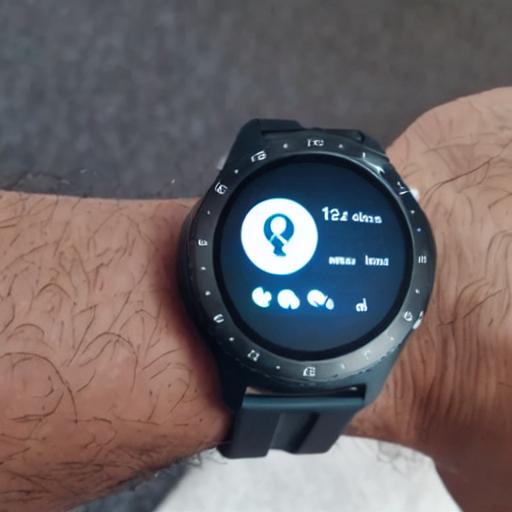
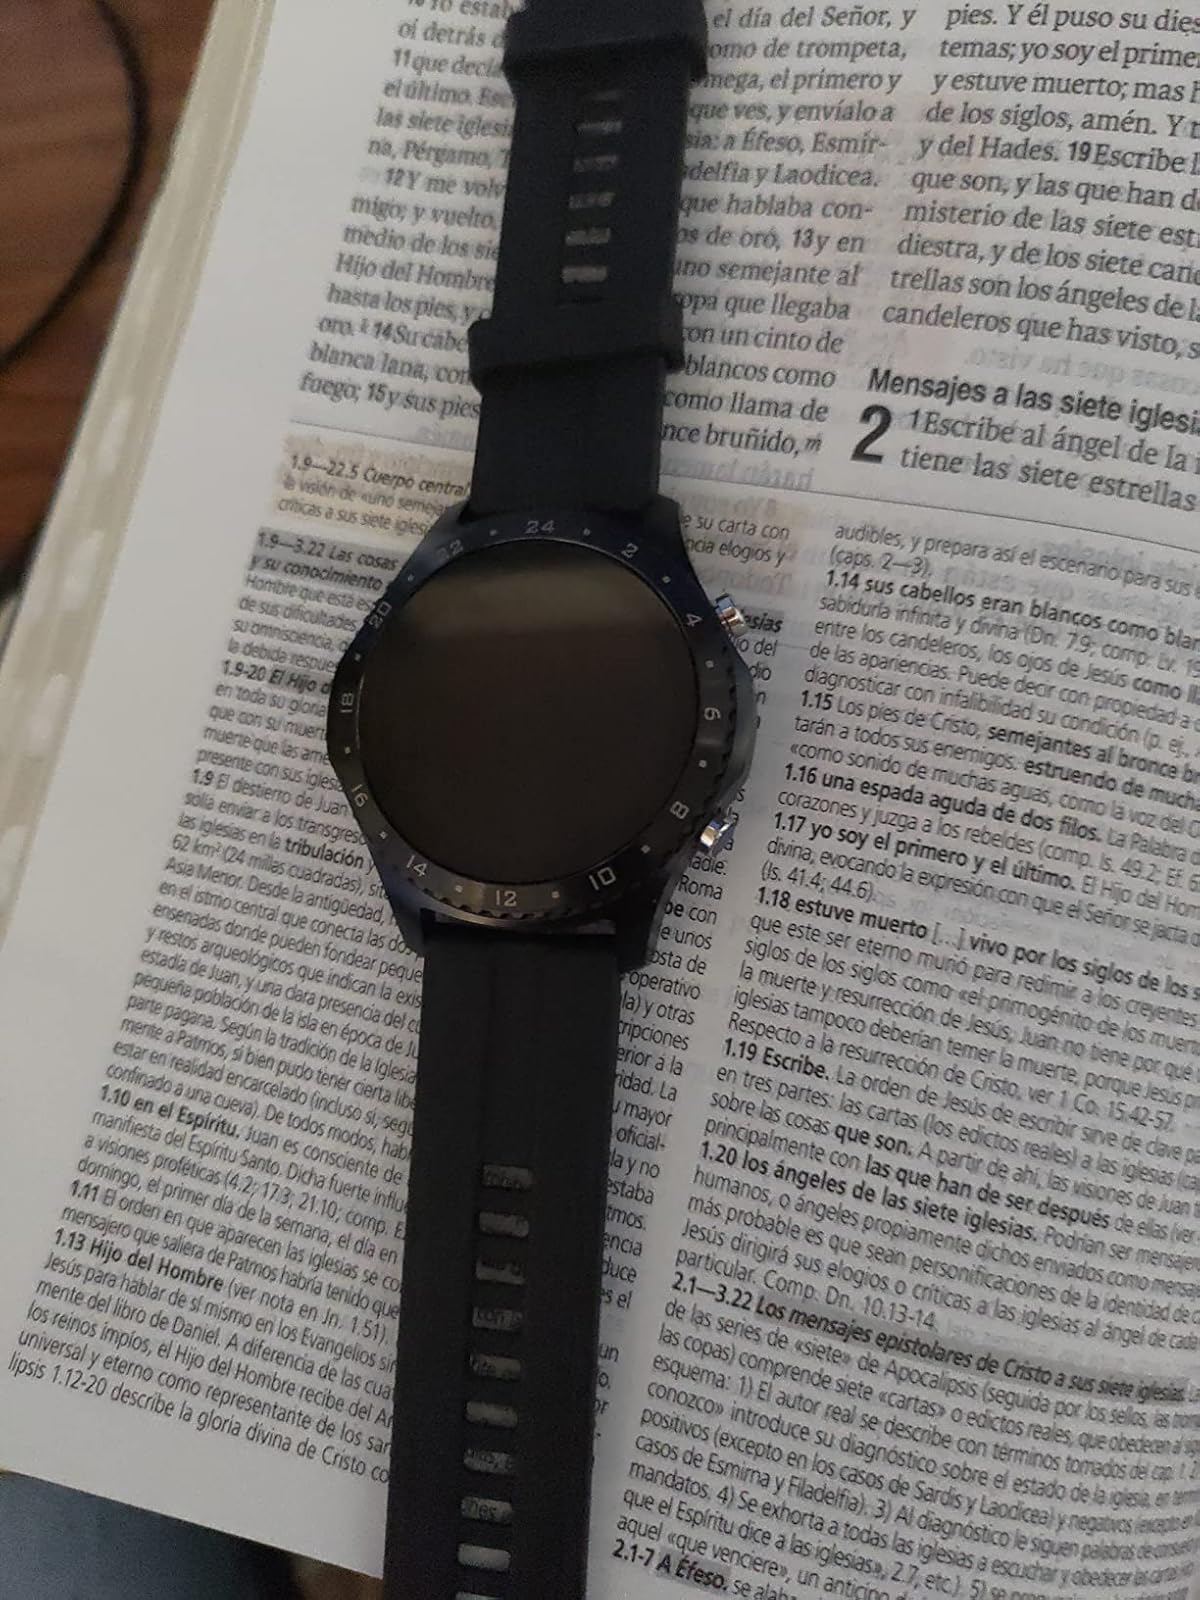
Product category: smartwatch
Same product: no